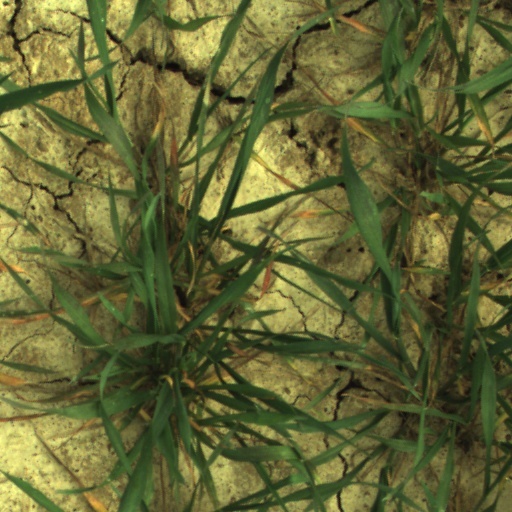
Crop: wheat